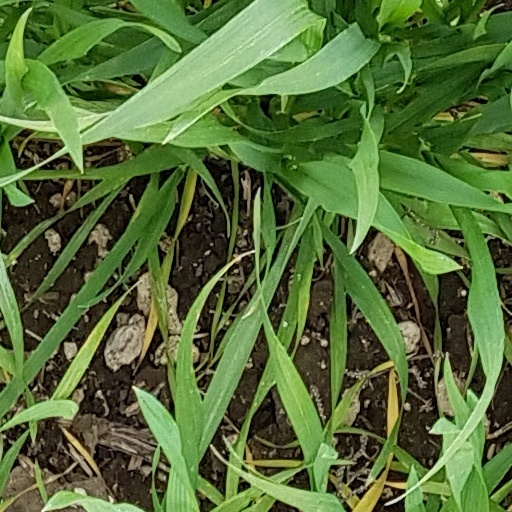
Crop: wheat